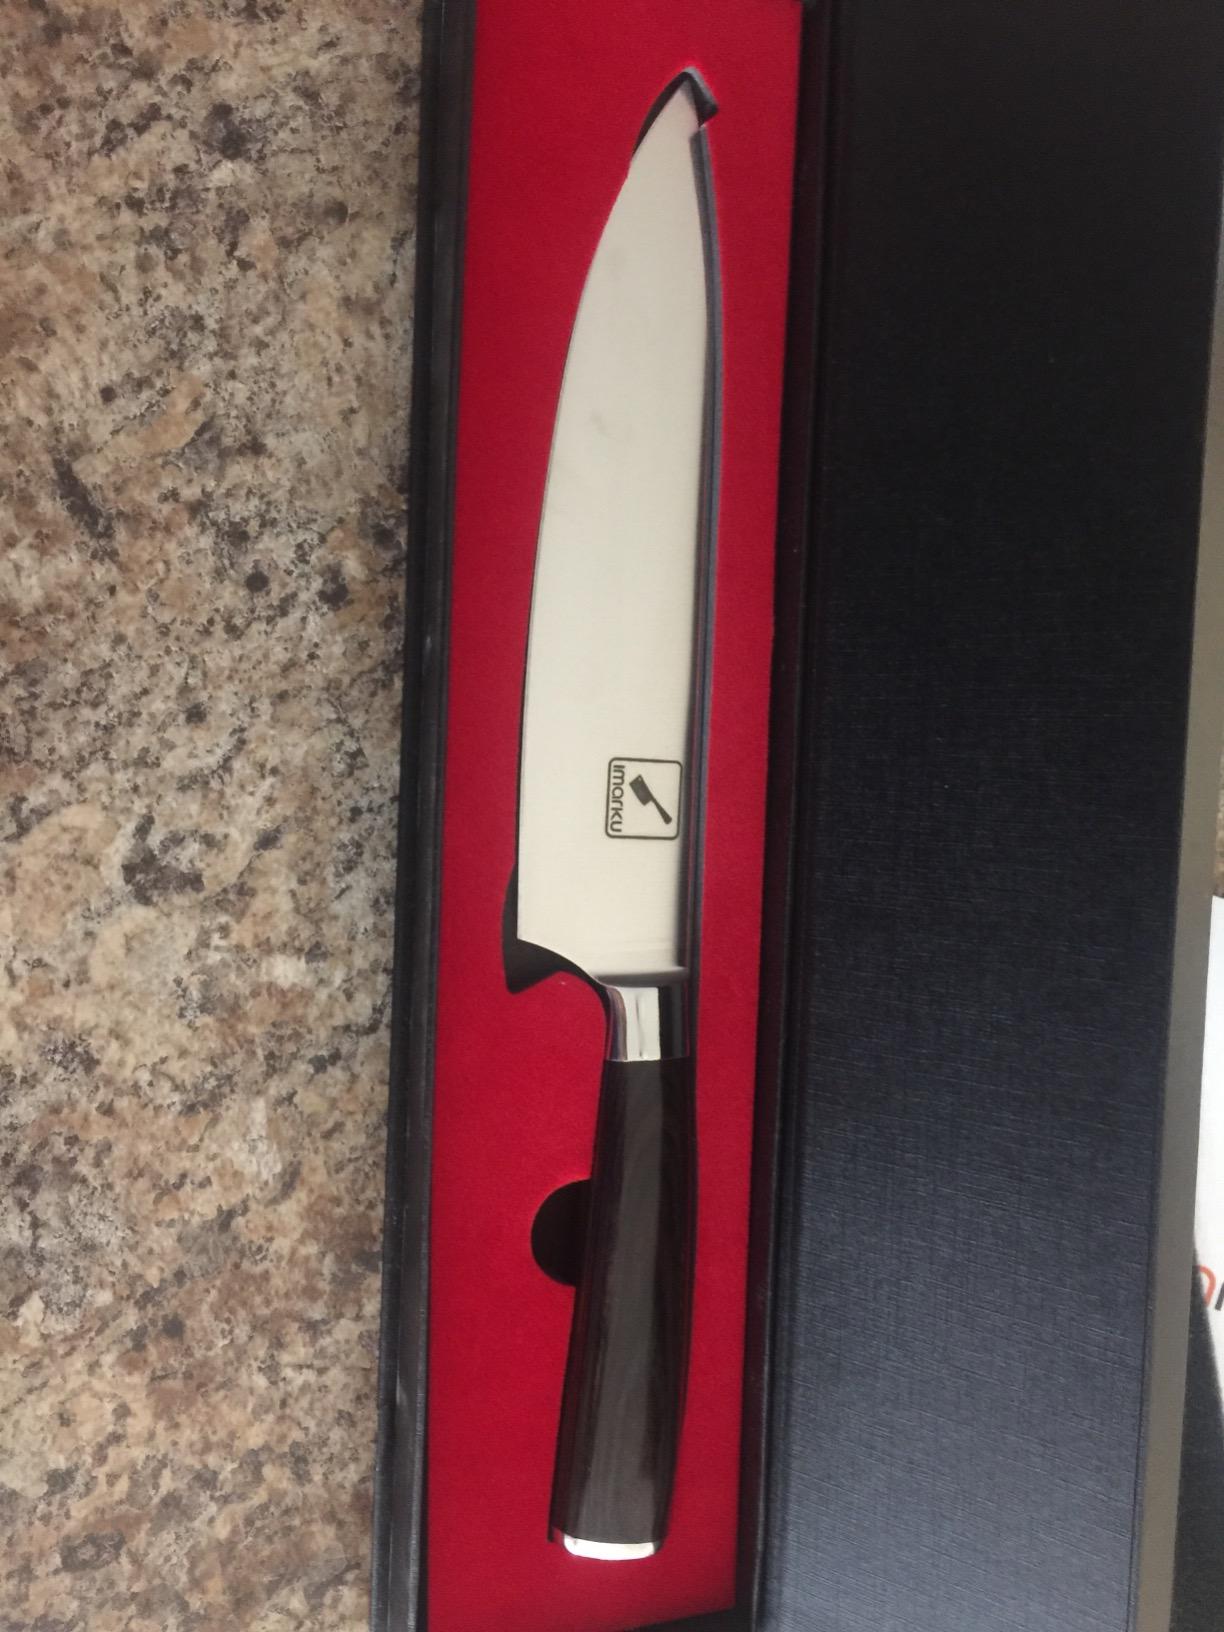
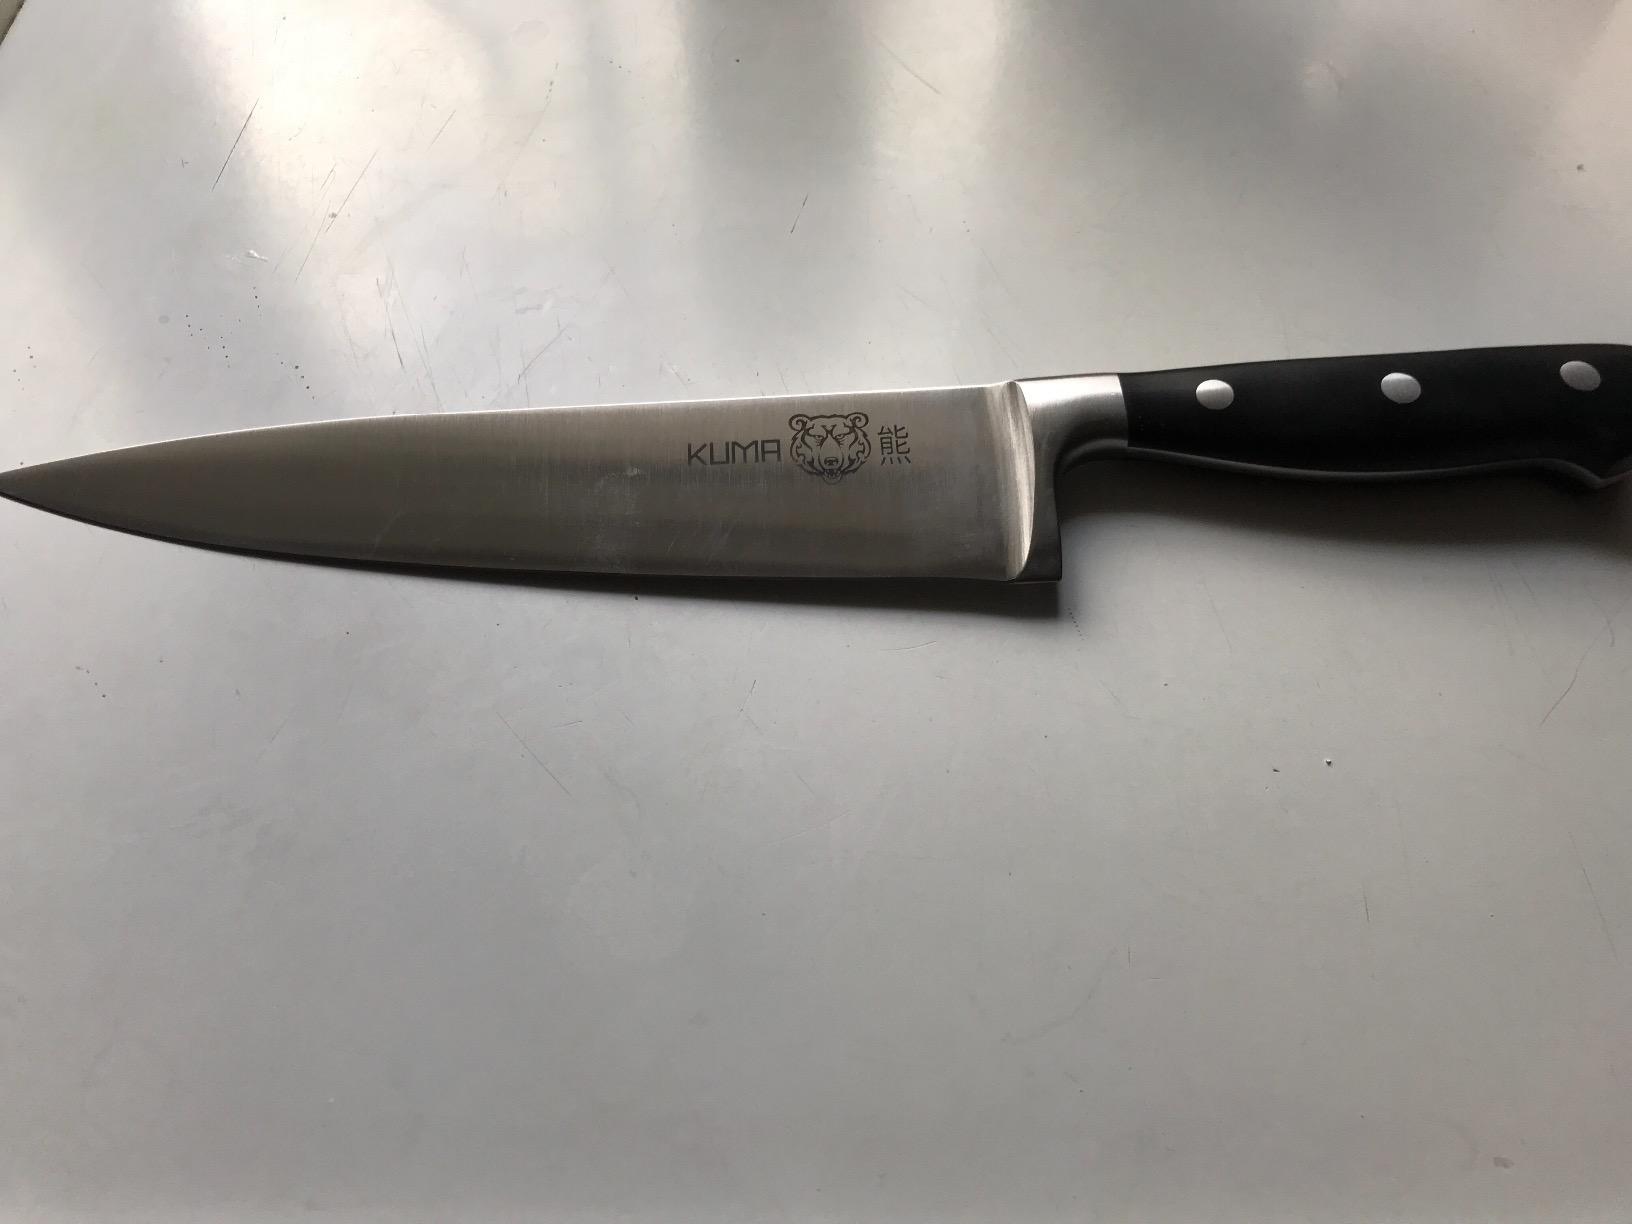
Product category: items_knife
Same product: no